2010 AFL Grand Final

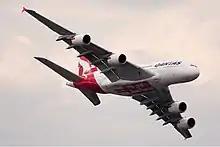
A Qantas Airbus A380 flies over the MCG on grand final day.

Prior to the match, entertainment was provided by INXS, who performed "Suicide Blonde", "New Sensation" and "Kick". This was followed by the Melbourne Symphony Orchestra, who performed orchestral arrangements of the Collingwood and St Kilda theme songs. Lyrics for the two songs were performed by Matt Hetherington (for Collingwood) and Paris Wells (for St Kilda).